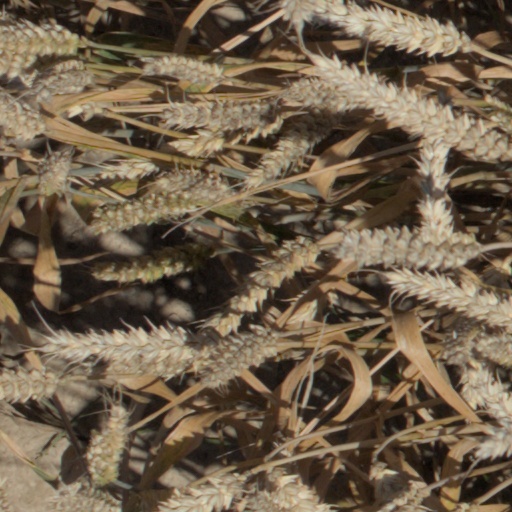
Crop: wheat